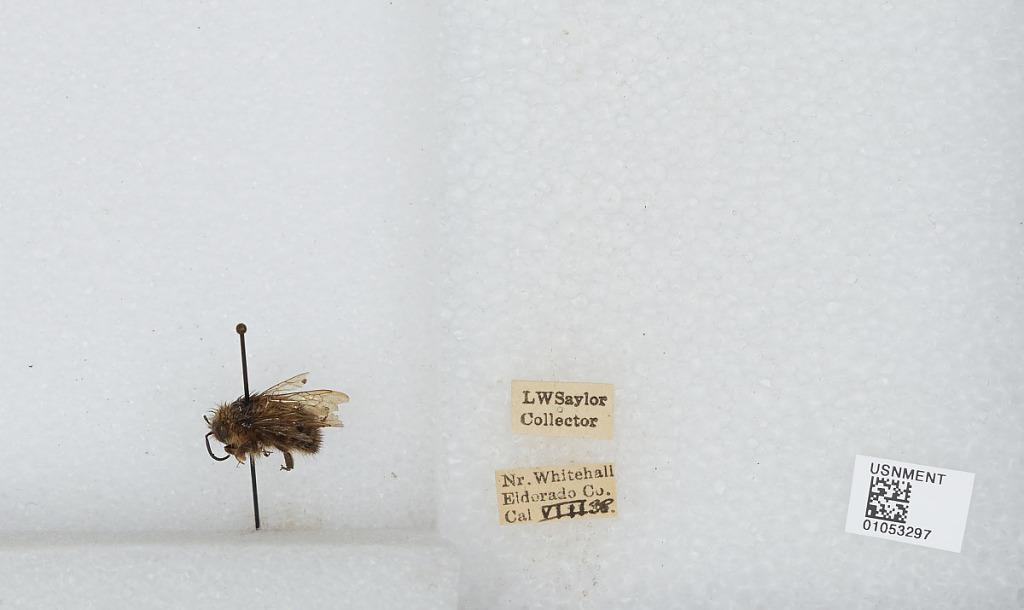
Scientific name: Bombus sp.
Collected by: L. Saylor
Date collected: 1938-8-
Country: United States
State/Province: California
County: El Dorado
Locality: Near Whitehall
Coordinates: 38.7753, -120.405